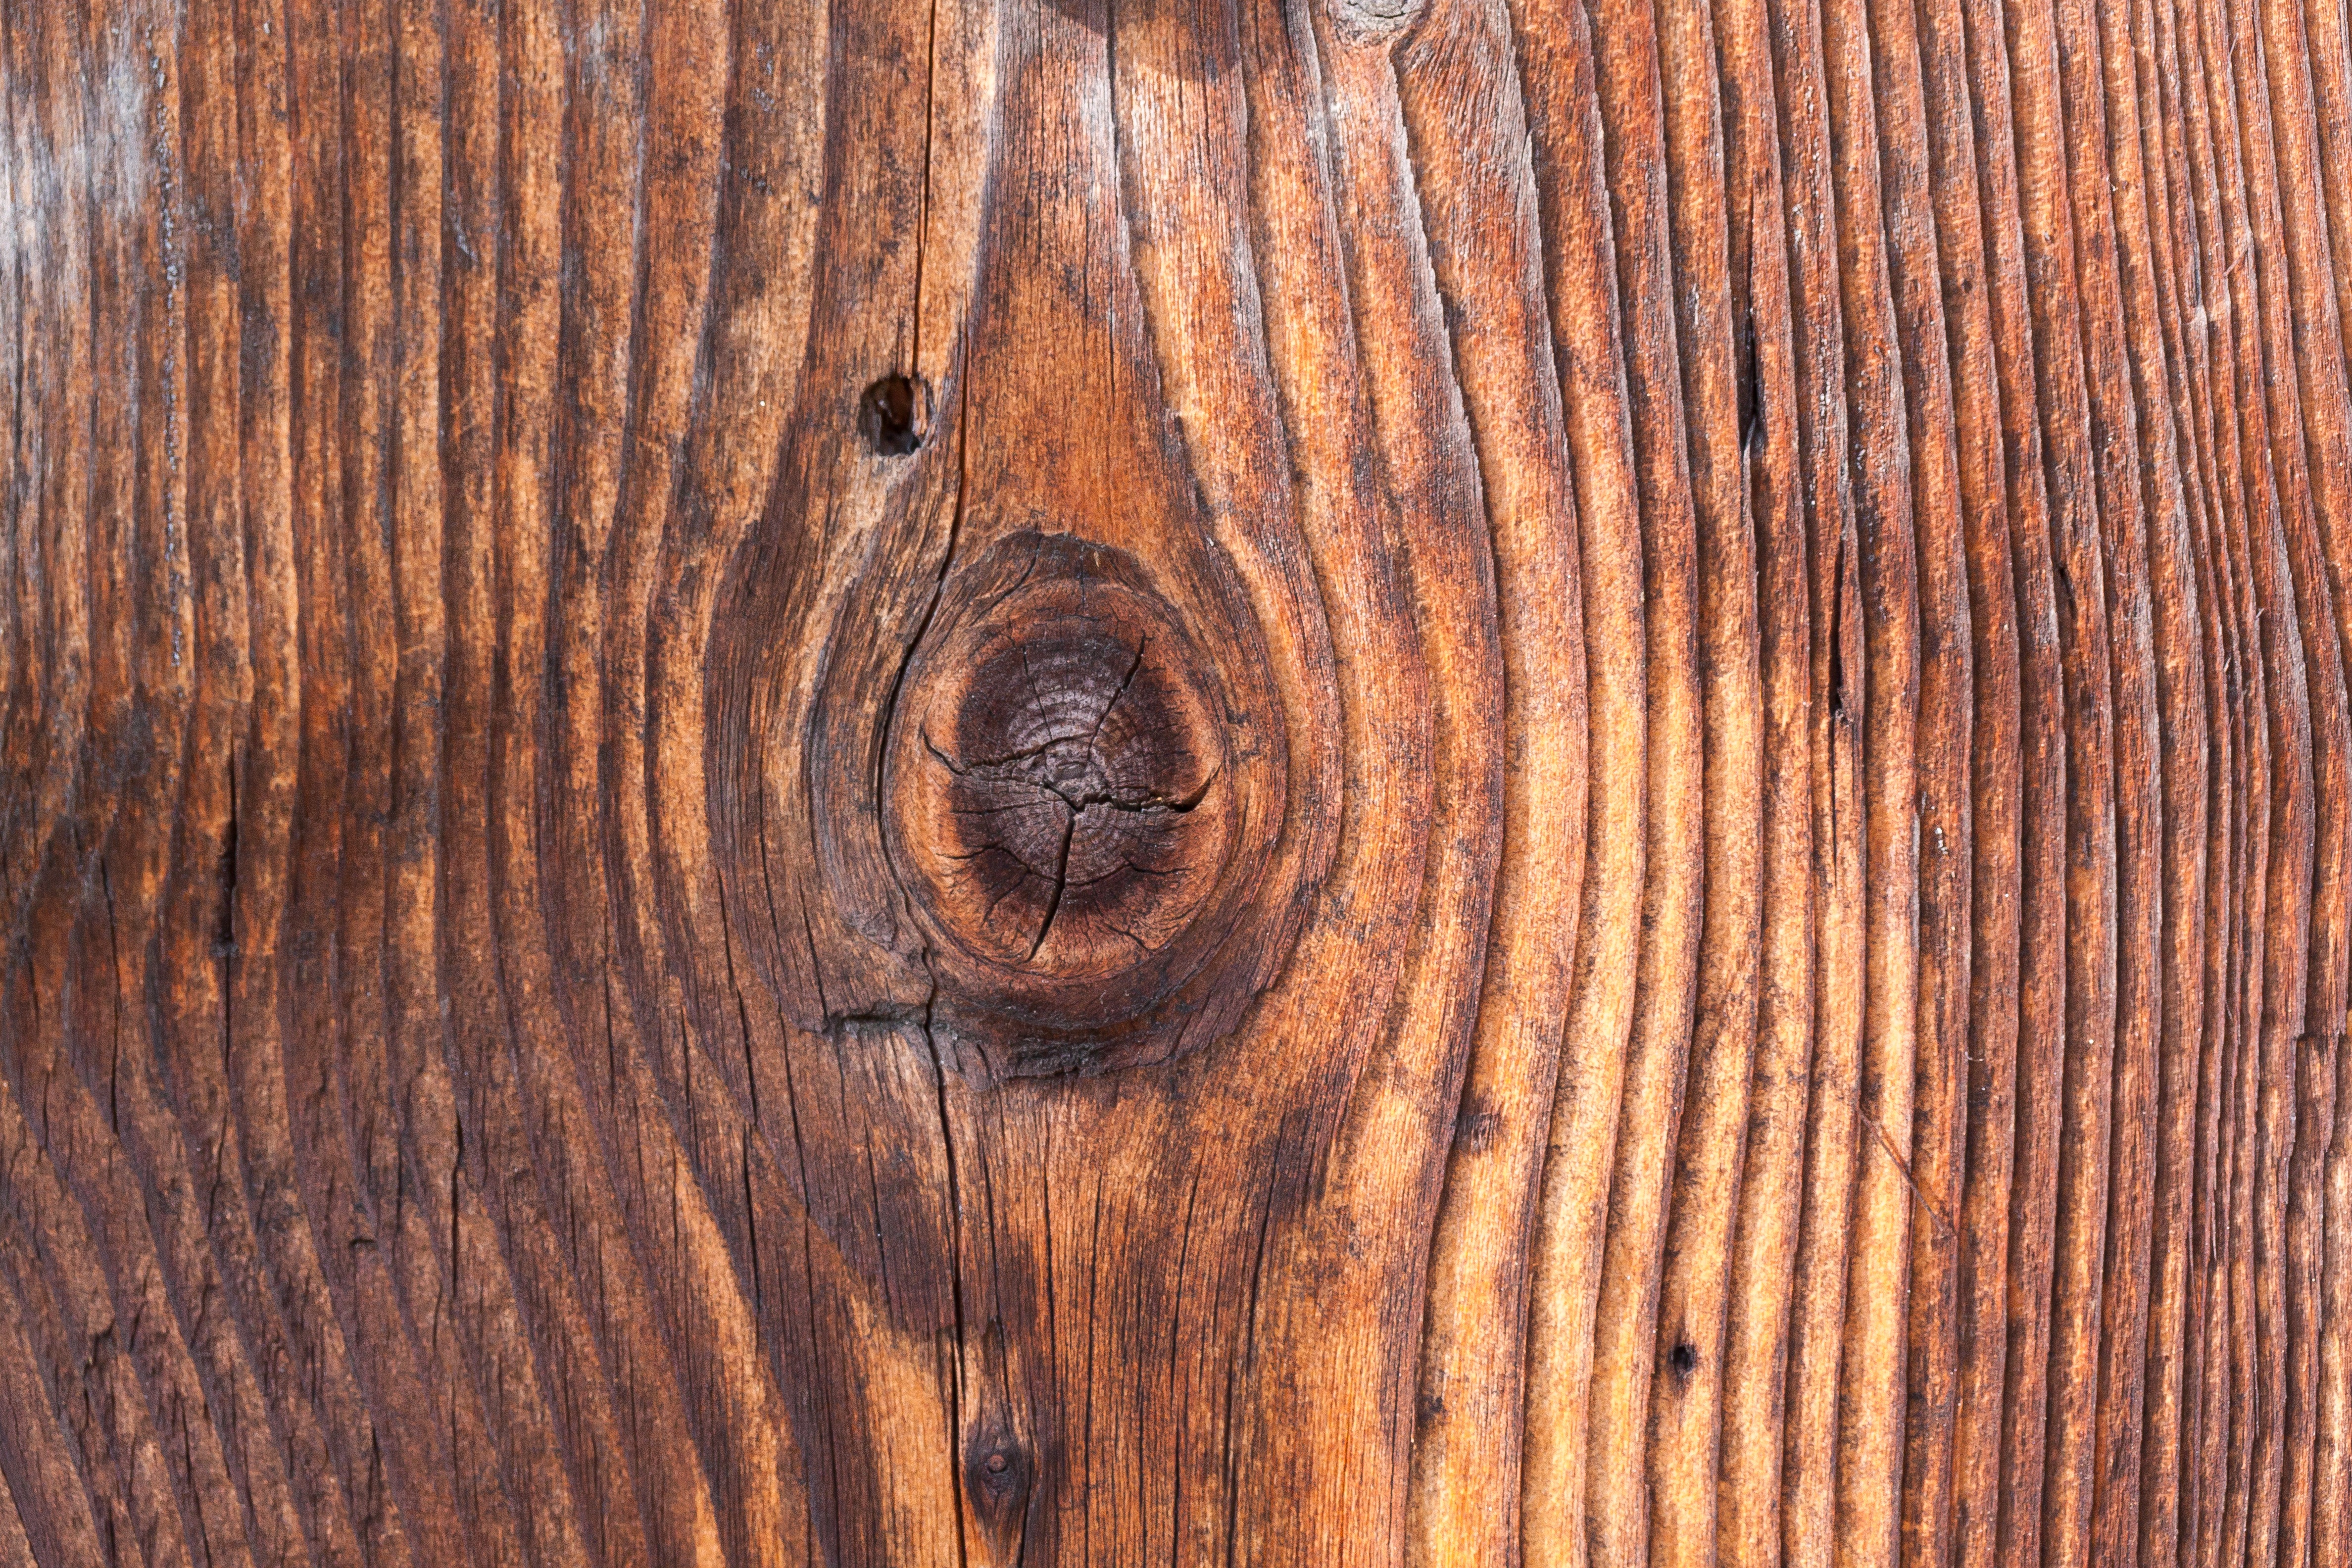
tree, branch, structure, board, wood, texture, leaf, floor, trunk, old, barn, brown, scale, goal, circle, weathered, background, hardwood, carving, batten, fund, knothole, flooring, wood flooring, man made object, laminate flooring, wood stain